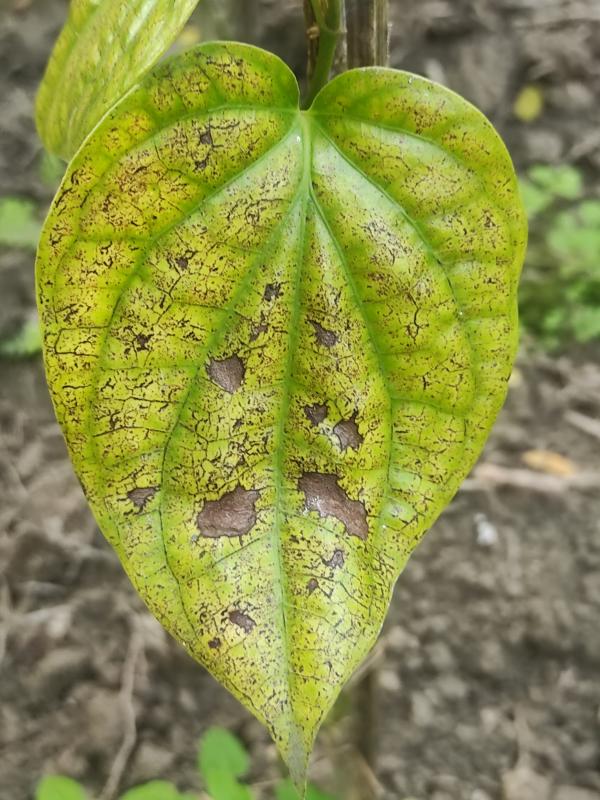
Label: Fungal_Brown_Spot_Disease